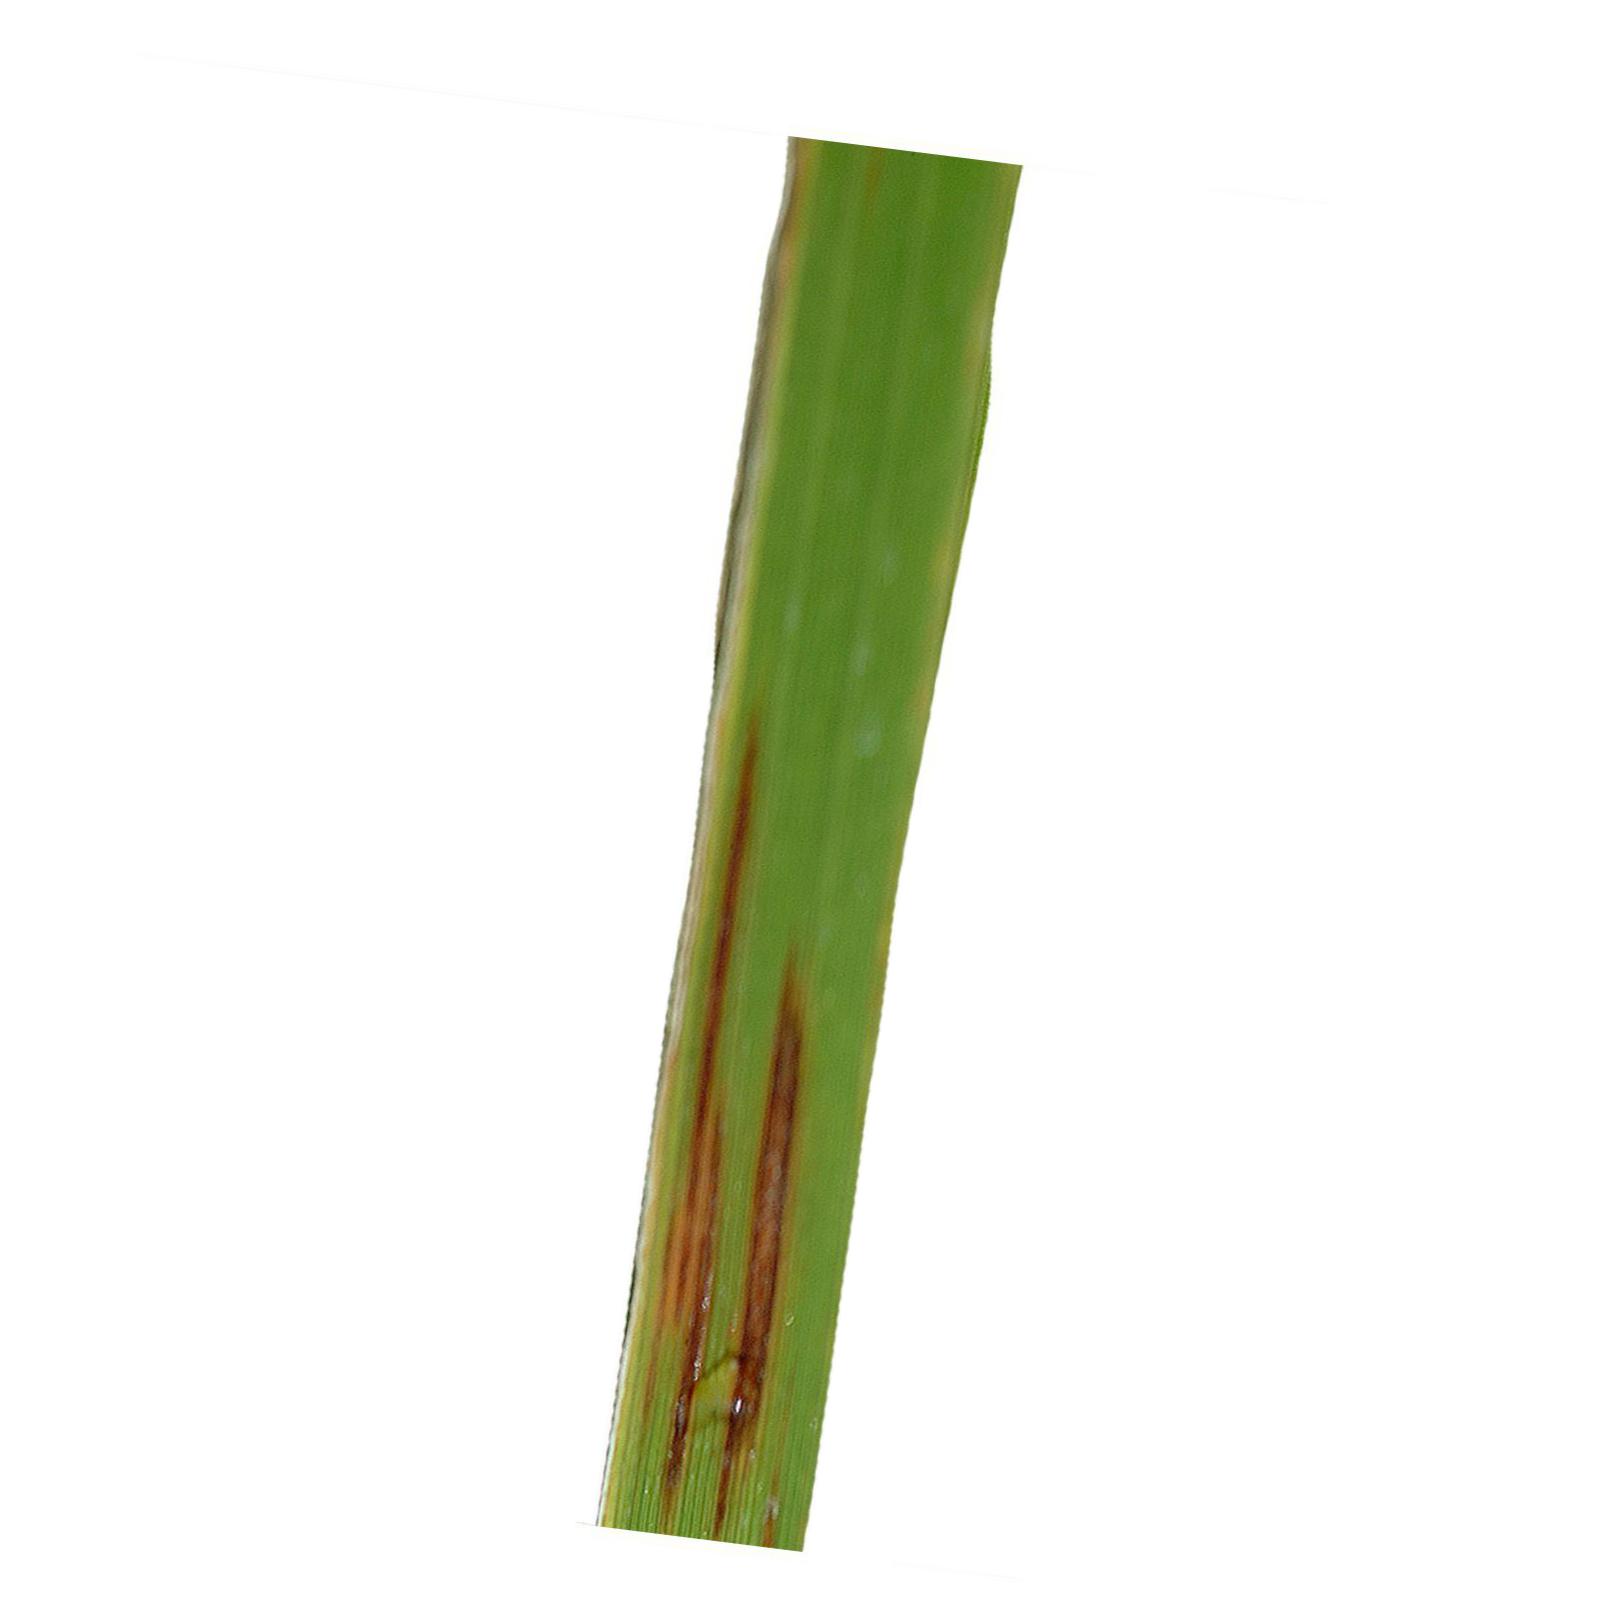
Nhãn: Bệnh Gạch Nâu ( Narrow Brown Spot )